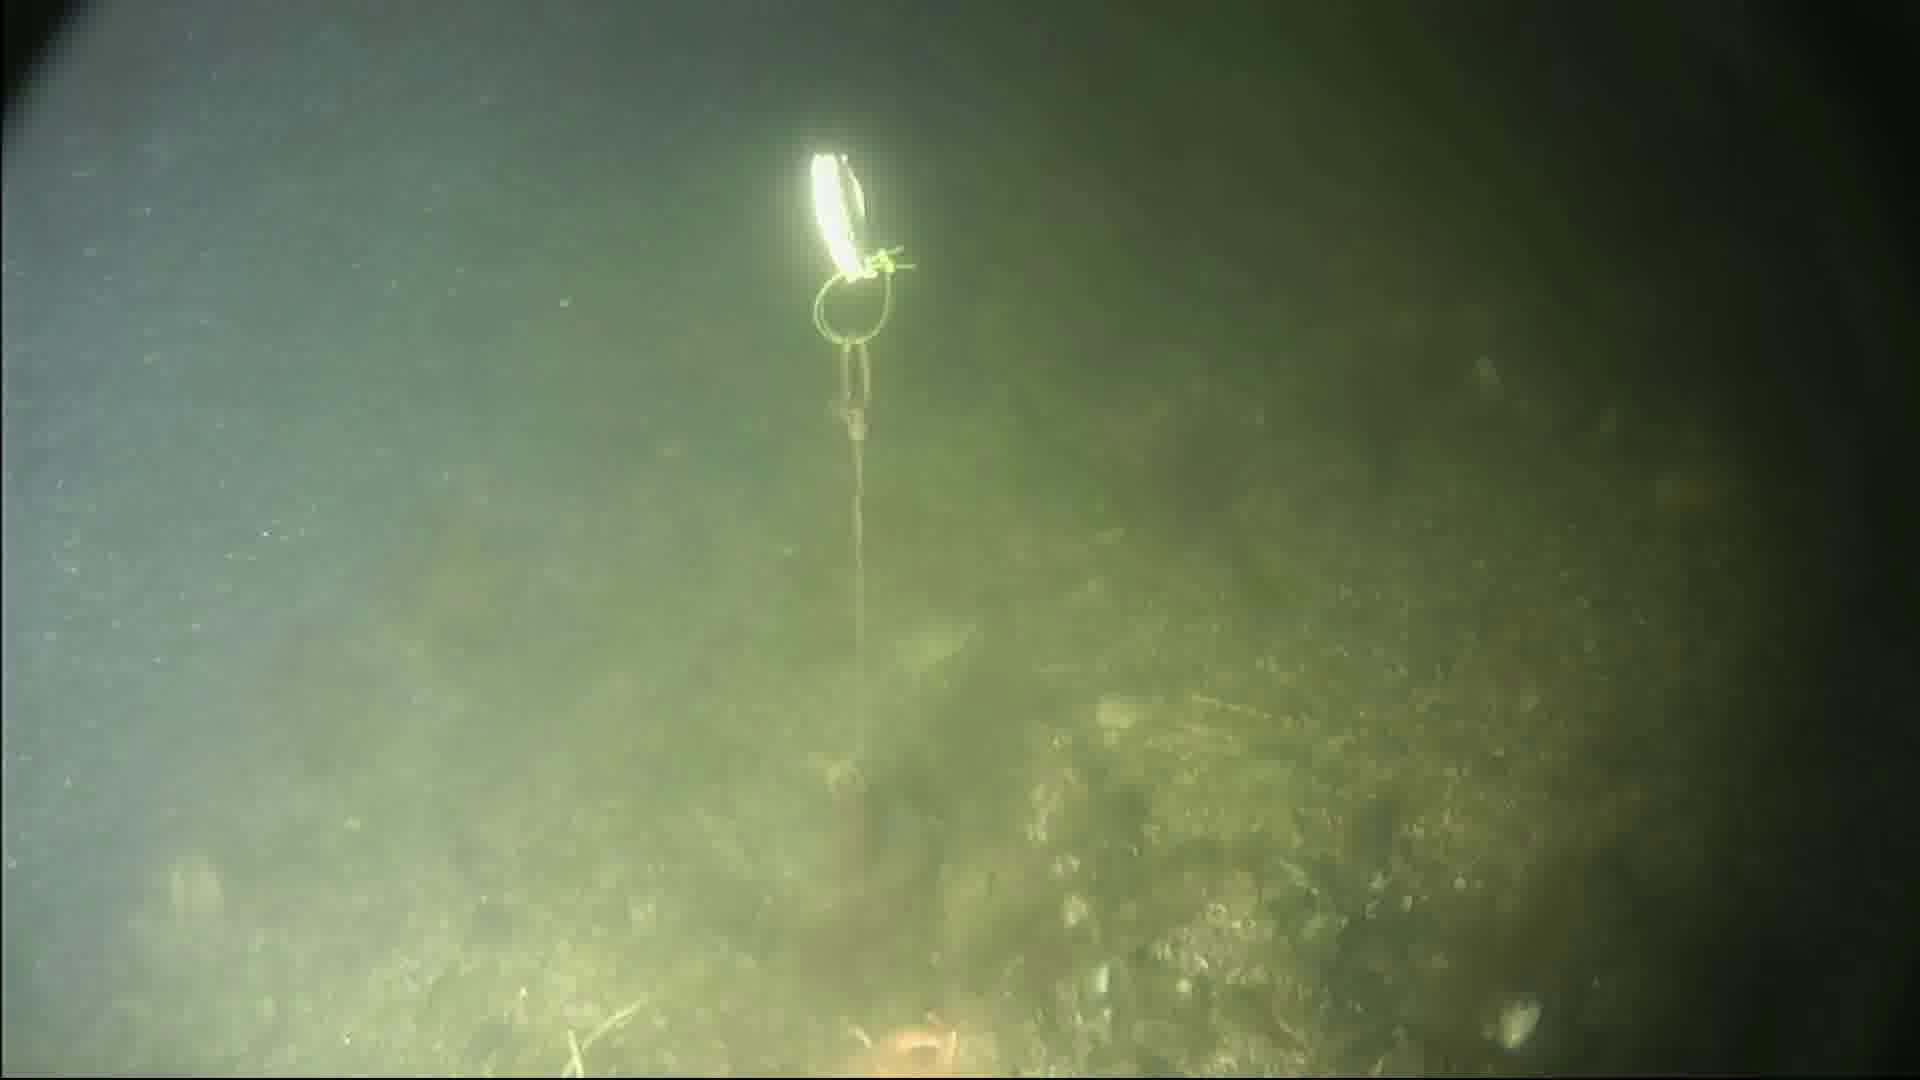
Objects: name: starfish
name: crab